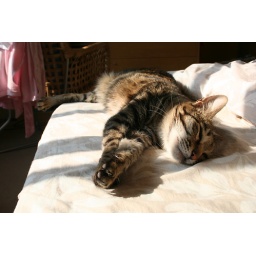
Our middle cat Possum likes lying on the bed in the sun